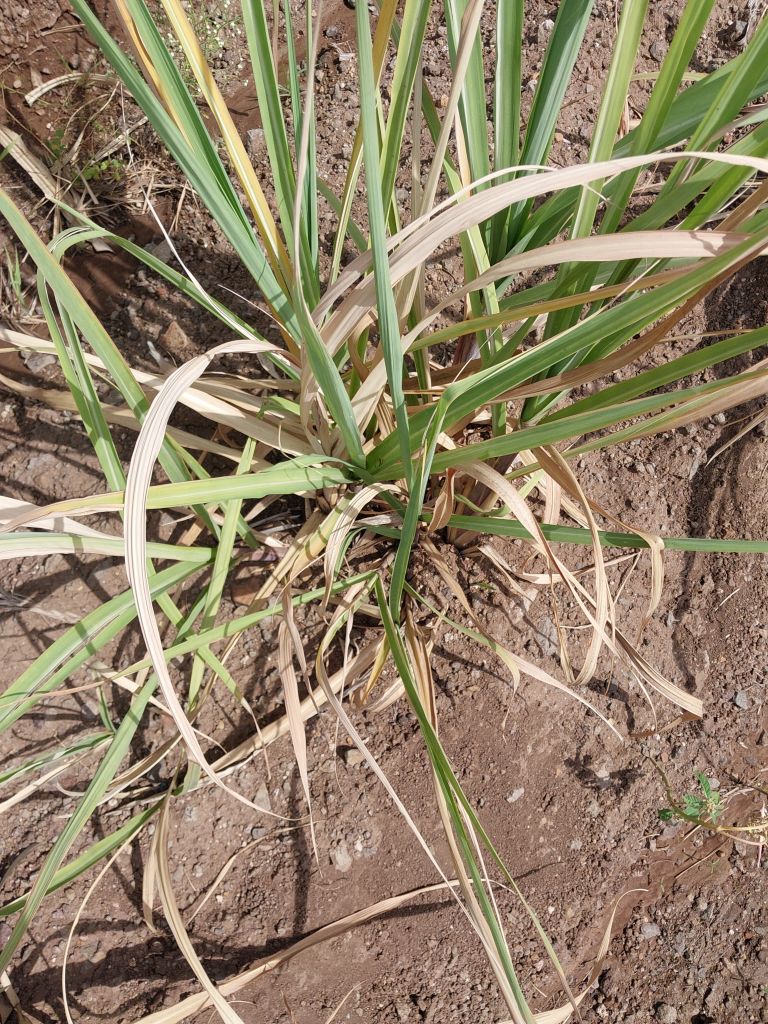
Label: Grassy shoot